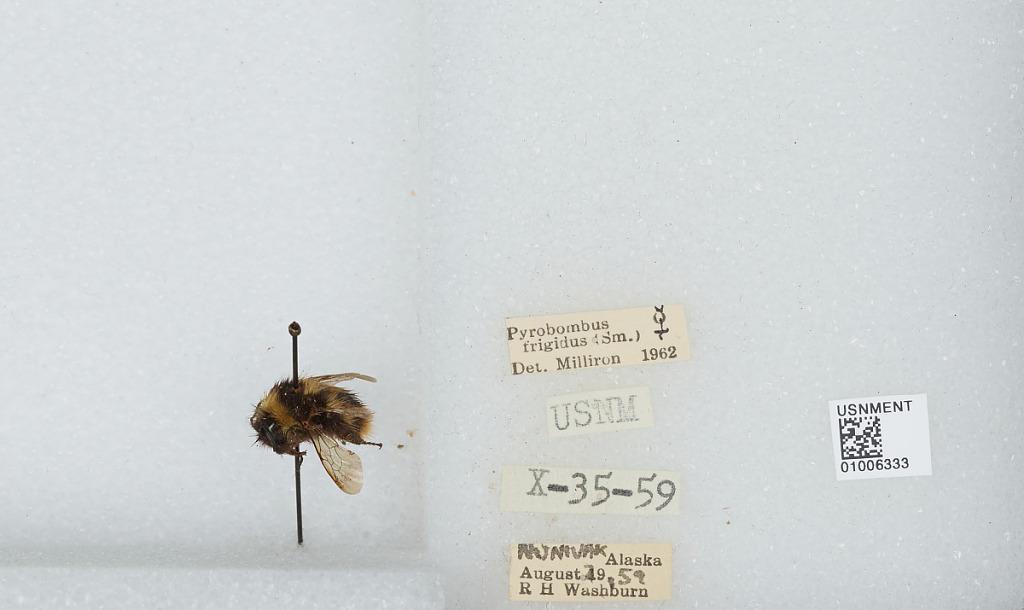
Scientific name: Bombus (Pyrobombus) frigidus Smith
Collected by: R. Washburn
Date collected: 1959-8-29
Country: United States
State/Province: Alaska
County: Bethel
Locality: Nunivak
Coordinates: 60.095, -166.211
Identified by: Milliron